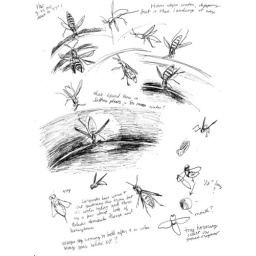
European wasps drink and float in our bird bath during a heat wave.